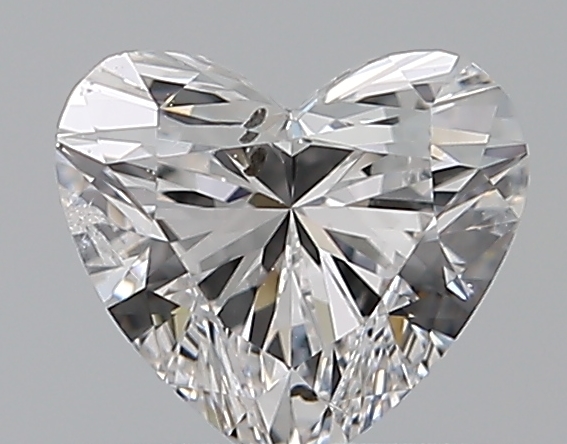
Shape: heart
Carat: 0.61
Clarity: SI2
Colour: D
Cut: EX
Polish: EX
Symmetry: EX
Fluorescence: N
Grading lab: GIA
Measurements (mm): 5.25 x 5.8 x 3.52